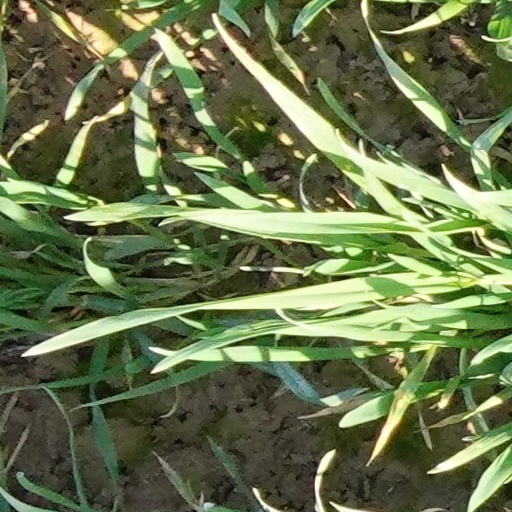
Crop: wheat